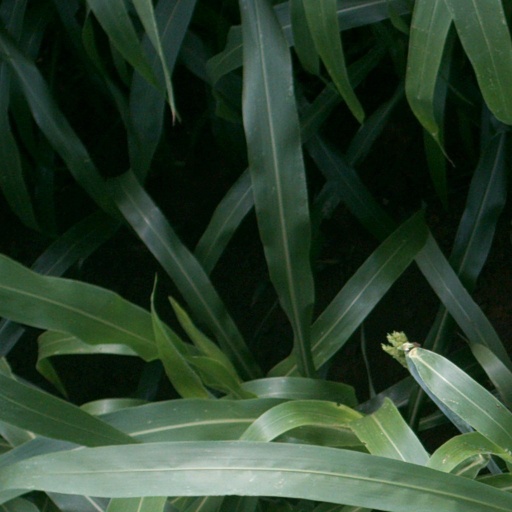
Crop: sorghum